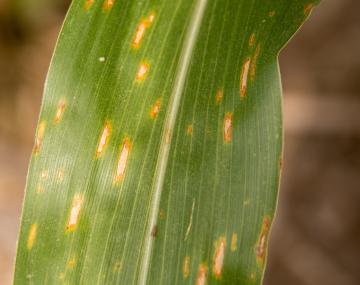
Plant: Corn
Disease: corn gray leaf spot